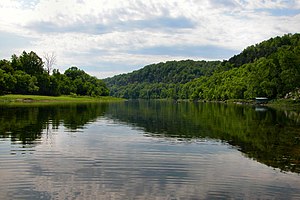
White River (Arkansas)
White nær Flippin i Marion County i Arkansas
White River er en 1.162 km lang flod som løber gennem delstaterne Arkansas og Missouri i USA.